Monte Capezzone

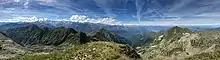
Panorama from the summit

The summit of the Capezzone can be accessed starting from "Campello Monti" (a former autonomous comune now belonging to Valstrona). After the bivouac "Abele Traglio", located on the Lake Capezzone shore, a waymarked track reaches the "Colle della Crocetta" saddle and, turning right, climbs the Sesia/Stona ridge up to the summit cross. The "Colle della Crocetta" can also be reached from Rimella with an uneasy hiking itinerary.